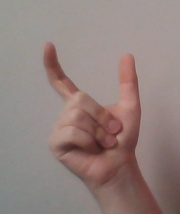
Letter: nun